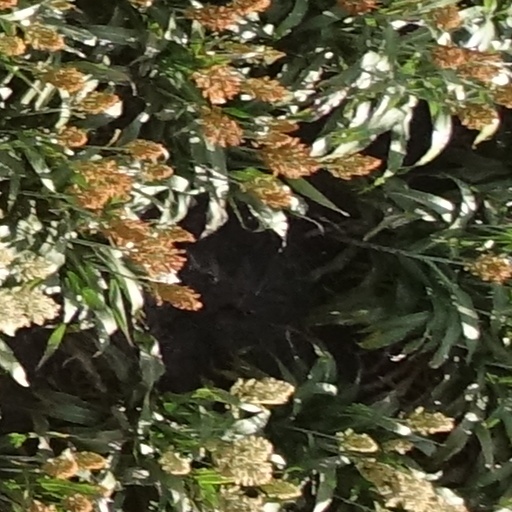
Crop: sorghum